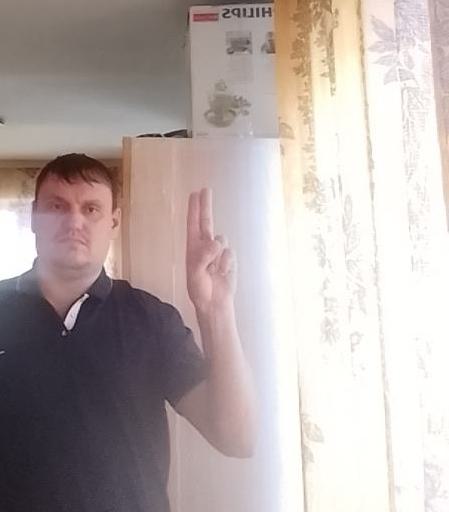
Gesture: two_up